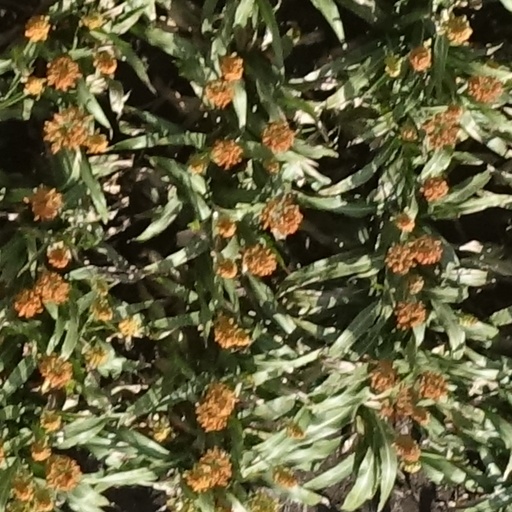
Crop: sorghum